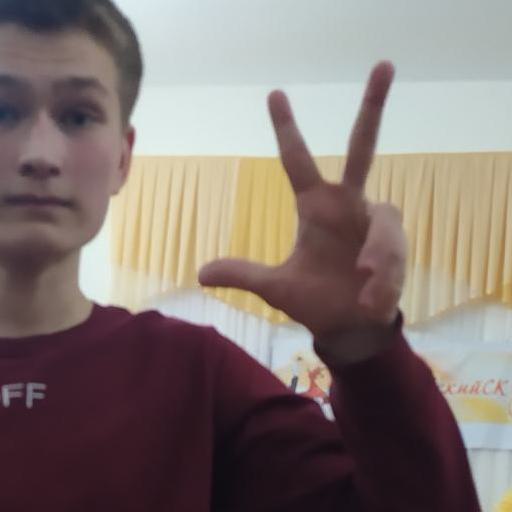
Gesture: three2